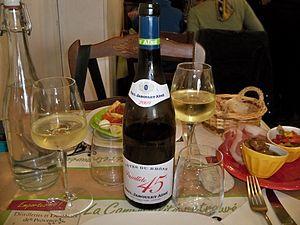
Bouteille de Tain, 45 ème parallele
Le côtes-du-rhône est un vin d'appellation d'origine contrôlée produit sur les rives droite et gauche du Rhône entre Vienne et Avignon.